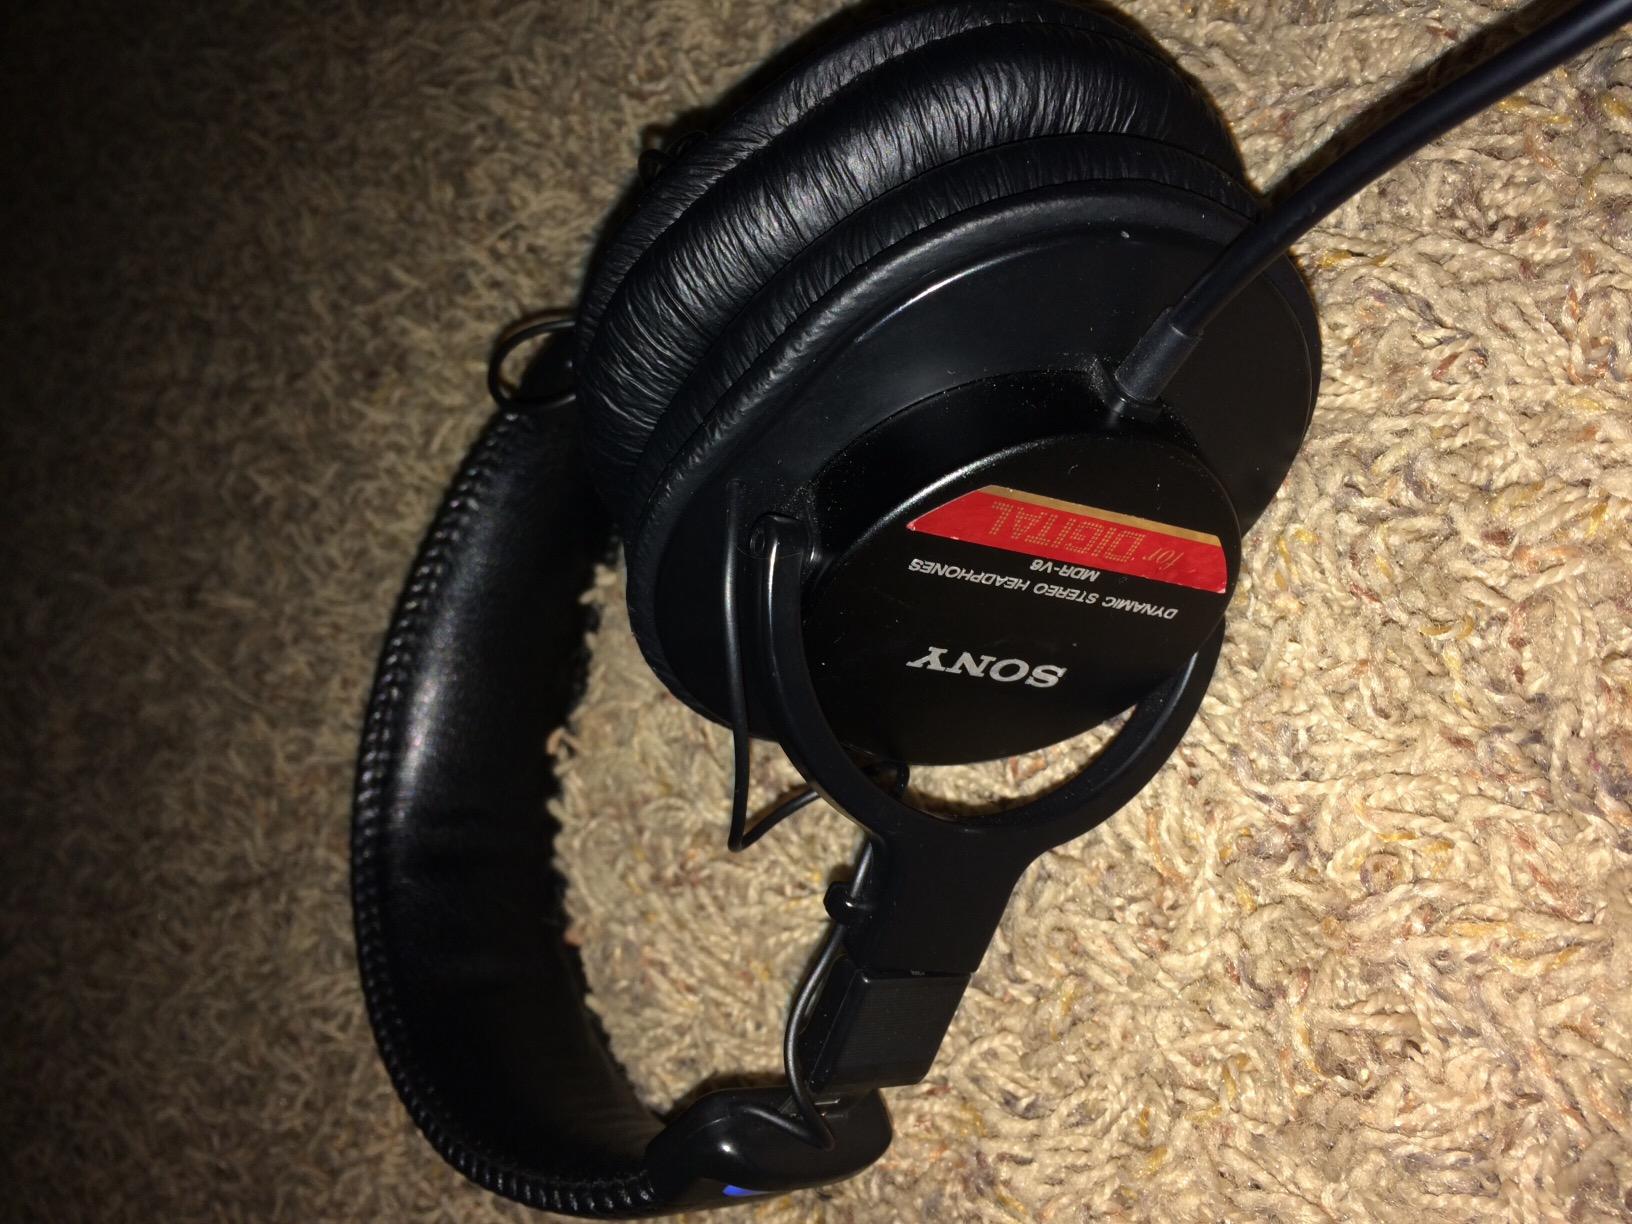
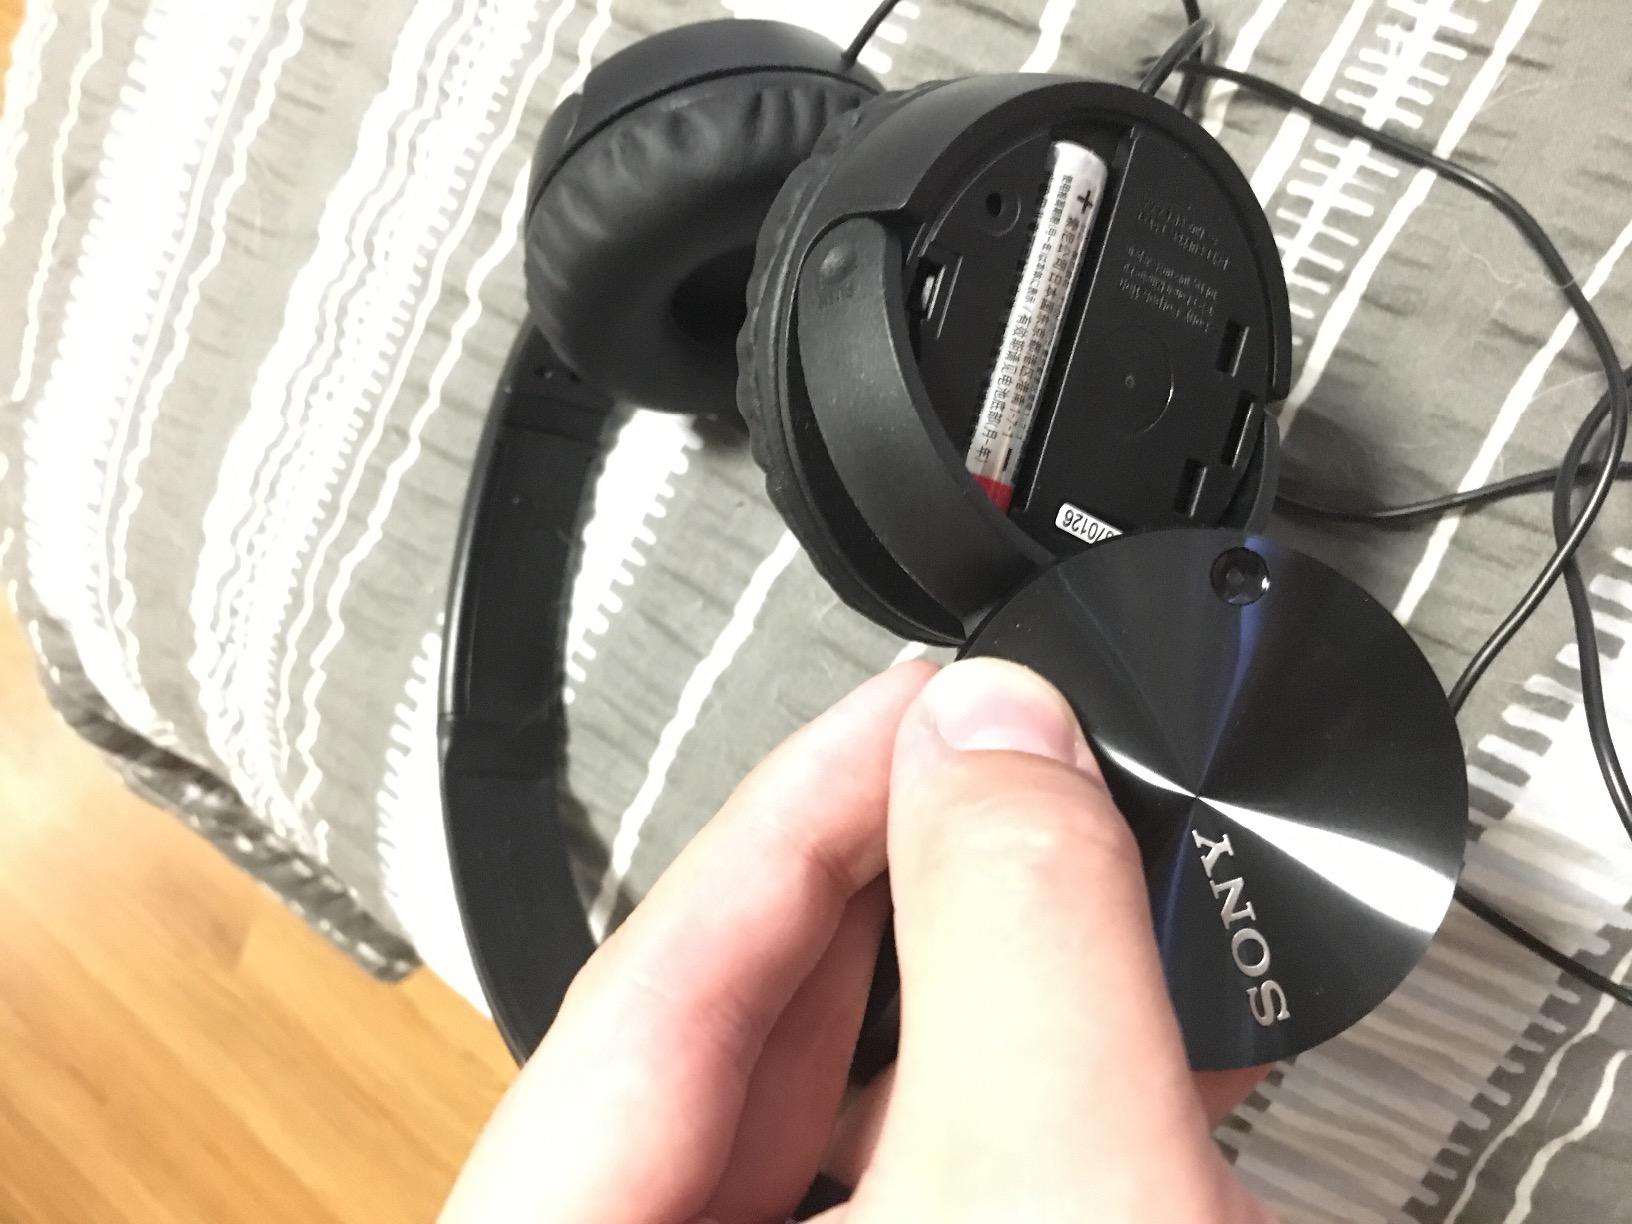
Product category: headphones
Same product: no